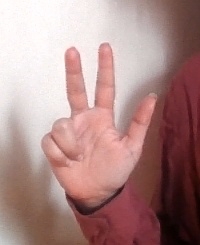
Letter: al